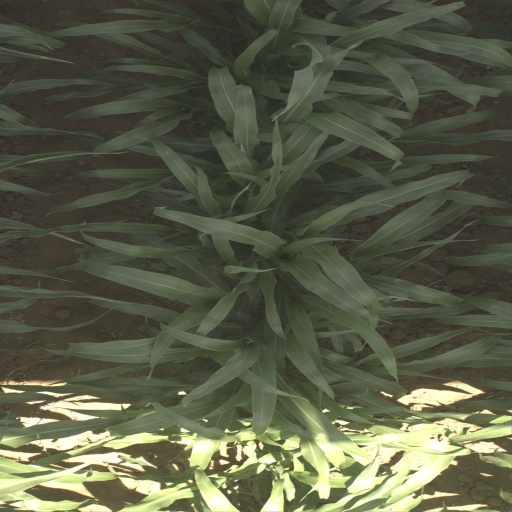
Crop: sorghum